Videoton (company)

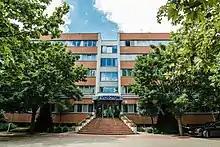
Headquarters of Videoton in the city of Székesfehérvár, Hungary.

By 2020, the automotive component industry (manufacturing of electronic components, metal parts and automotive plastics) accounted for the largest share of VIDEOTON's activity, followed by industrial electronics and mechanical manufacturing, as well as consumer electronics and healthcare products. Computer technology, consumer electronics and telecommunication manufacturing has been representing an increasing share within the portfolio from 2015 onwards.